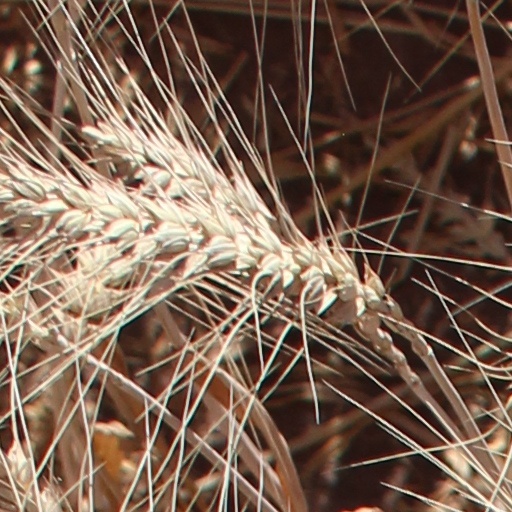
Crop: wheat